Boris Ivanyuzhenkov

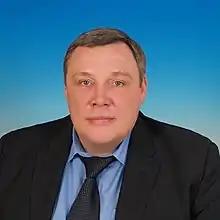

Boris Victorovich Ivanyuzhenkov (born 25 February 1966) is a Russian political figure and a deputy of the 8th State Duma.